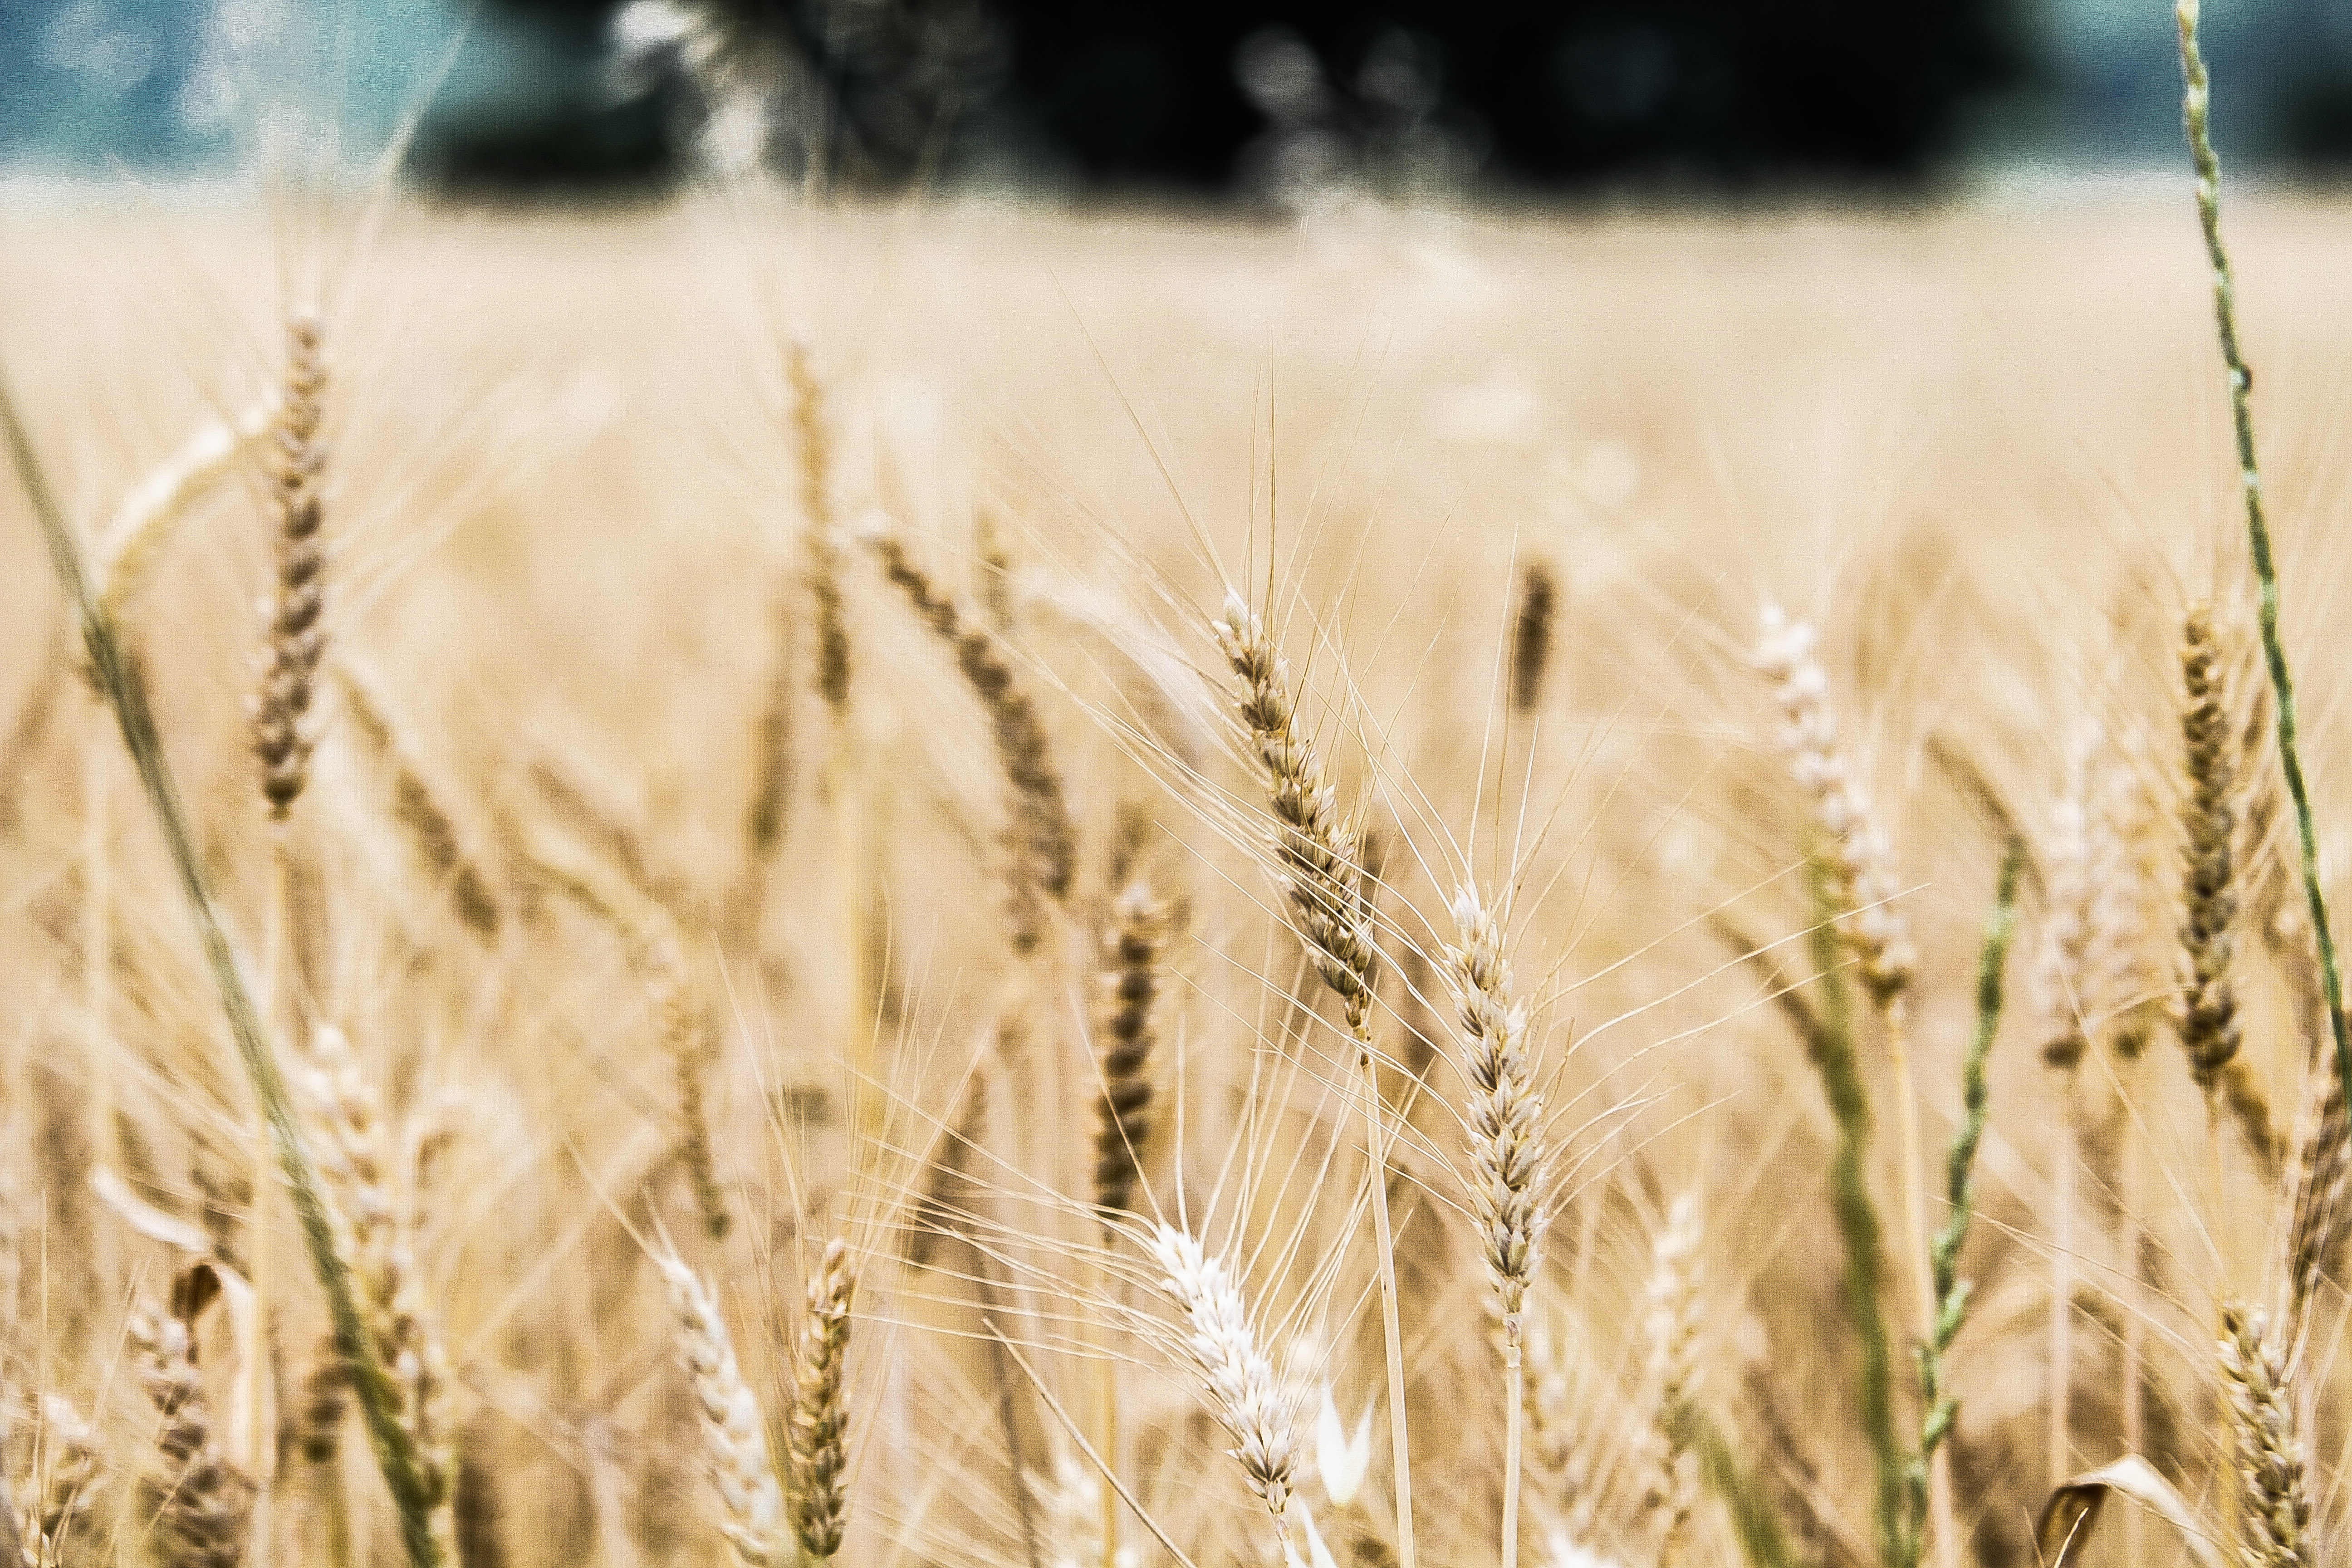
grass, plant, field, farm, barley, wheat, seed, food, crop, agriculture, farmland, wheat field, close up, rye, crops, flowering plant, commodity, triticale, grass family, plant stem, land plant, food grain, einkorn wheat